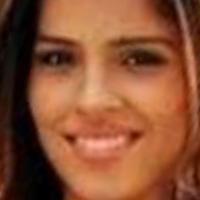
Age group: age 31-40